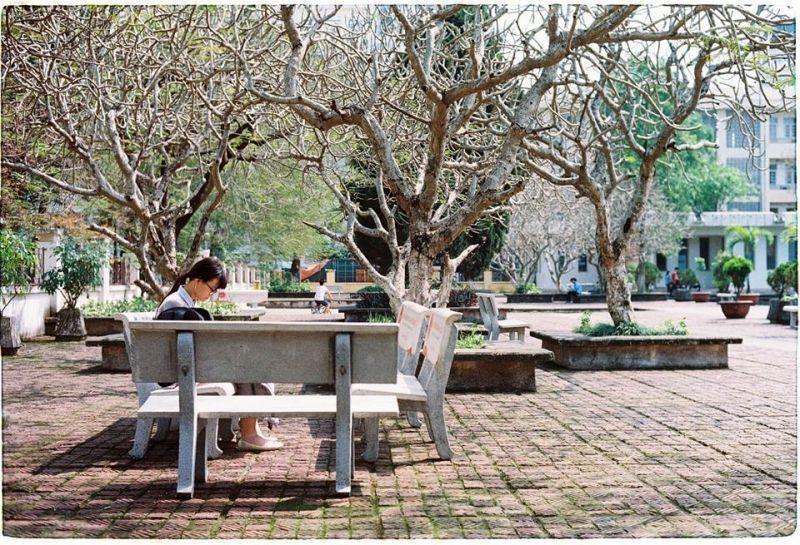
có một cô gái xuất hiện ở trên một chiếc ghế đá